Baoding balls

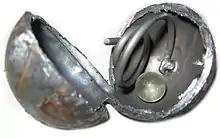
Inside Baoding balls: a wire and a marble

Baoding balls are metal balls small enough to hold in one hand, used for physical exercise and therapy. They are also known as Chinese exercise balls, Chinese health balls, Chinese meditation balls, and Chinese medicine balls. Baoding balls are used by rotating two or more balls repeatedly in the hand. Intended to improve finger dexterity, relax the hand, or aid in the recovery of muscle strength and motor skills after surgery, Baoding balls work similarly to Western stress balls.